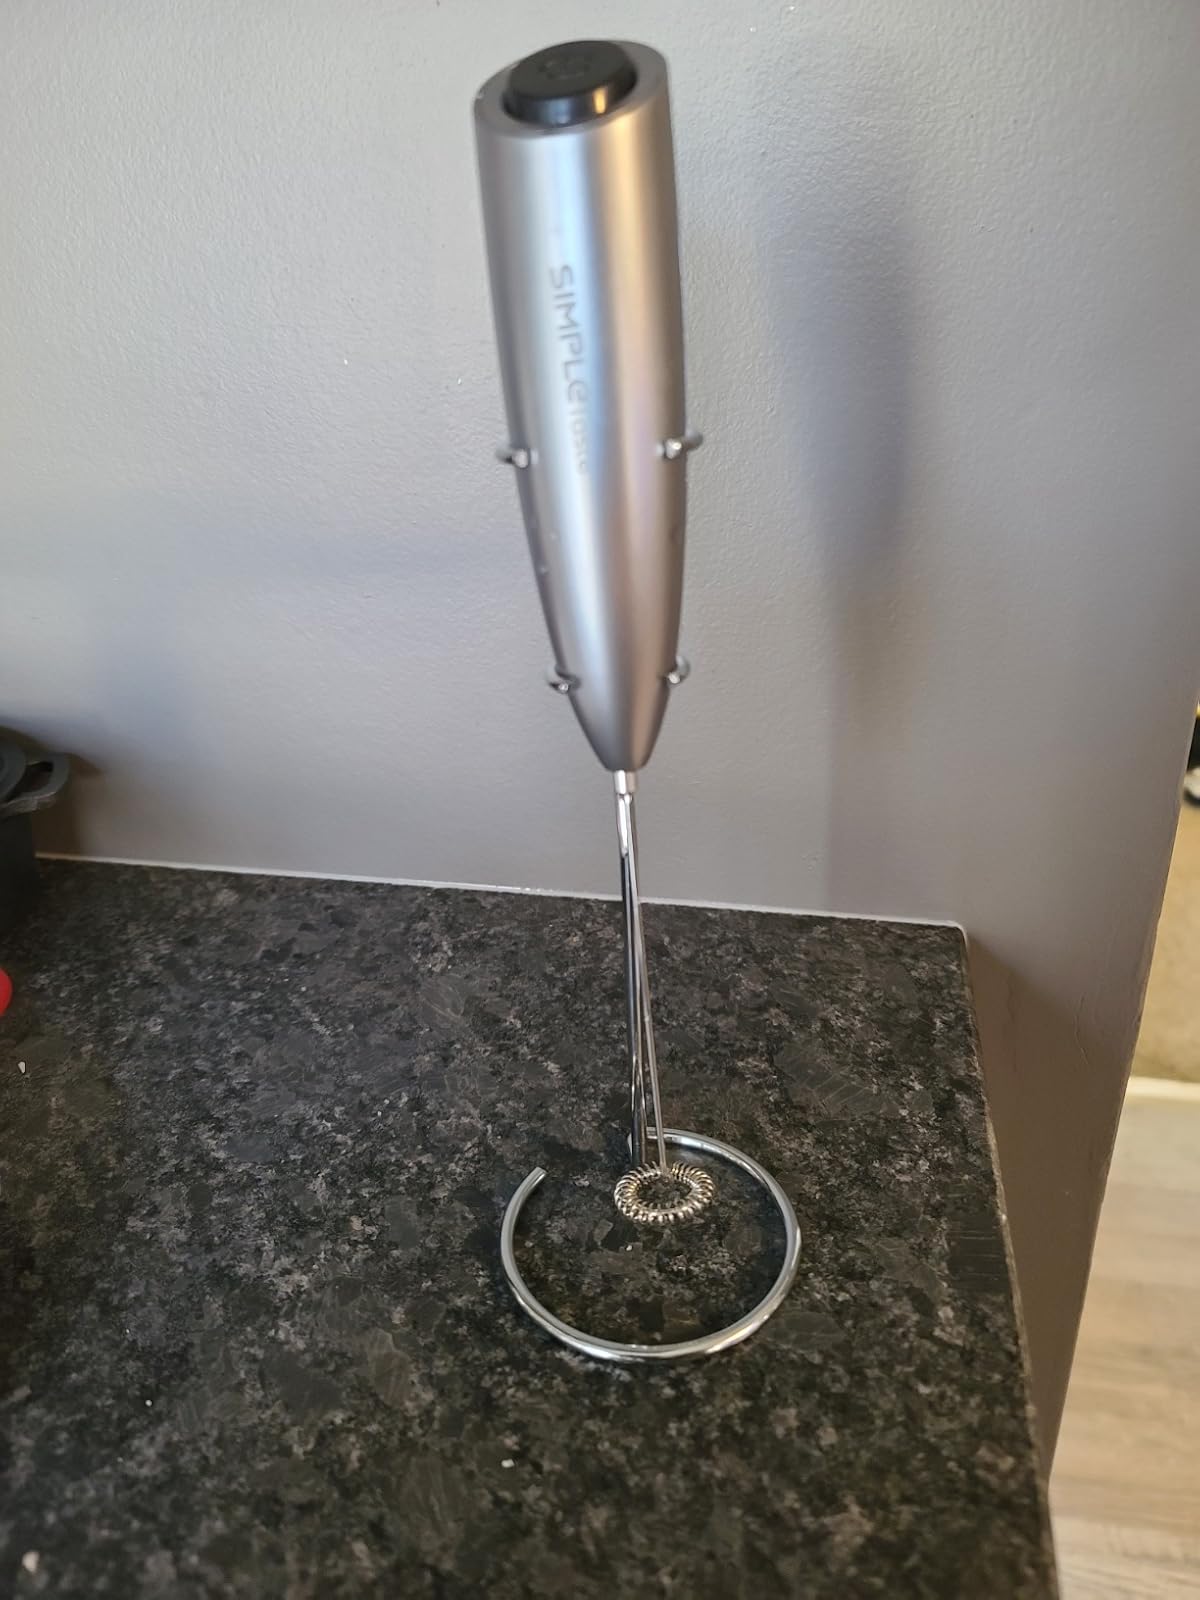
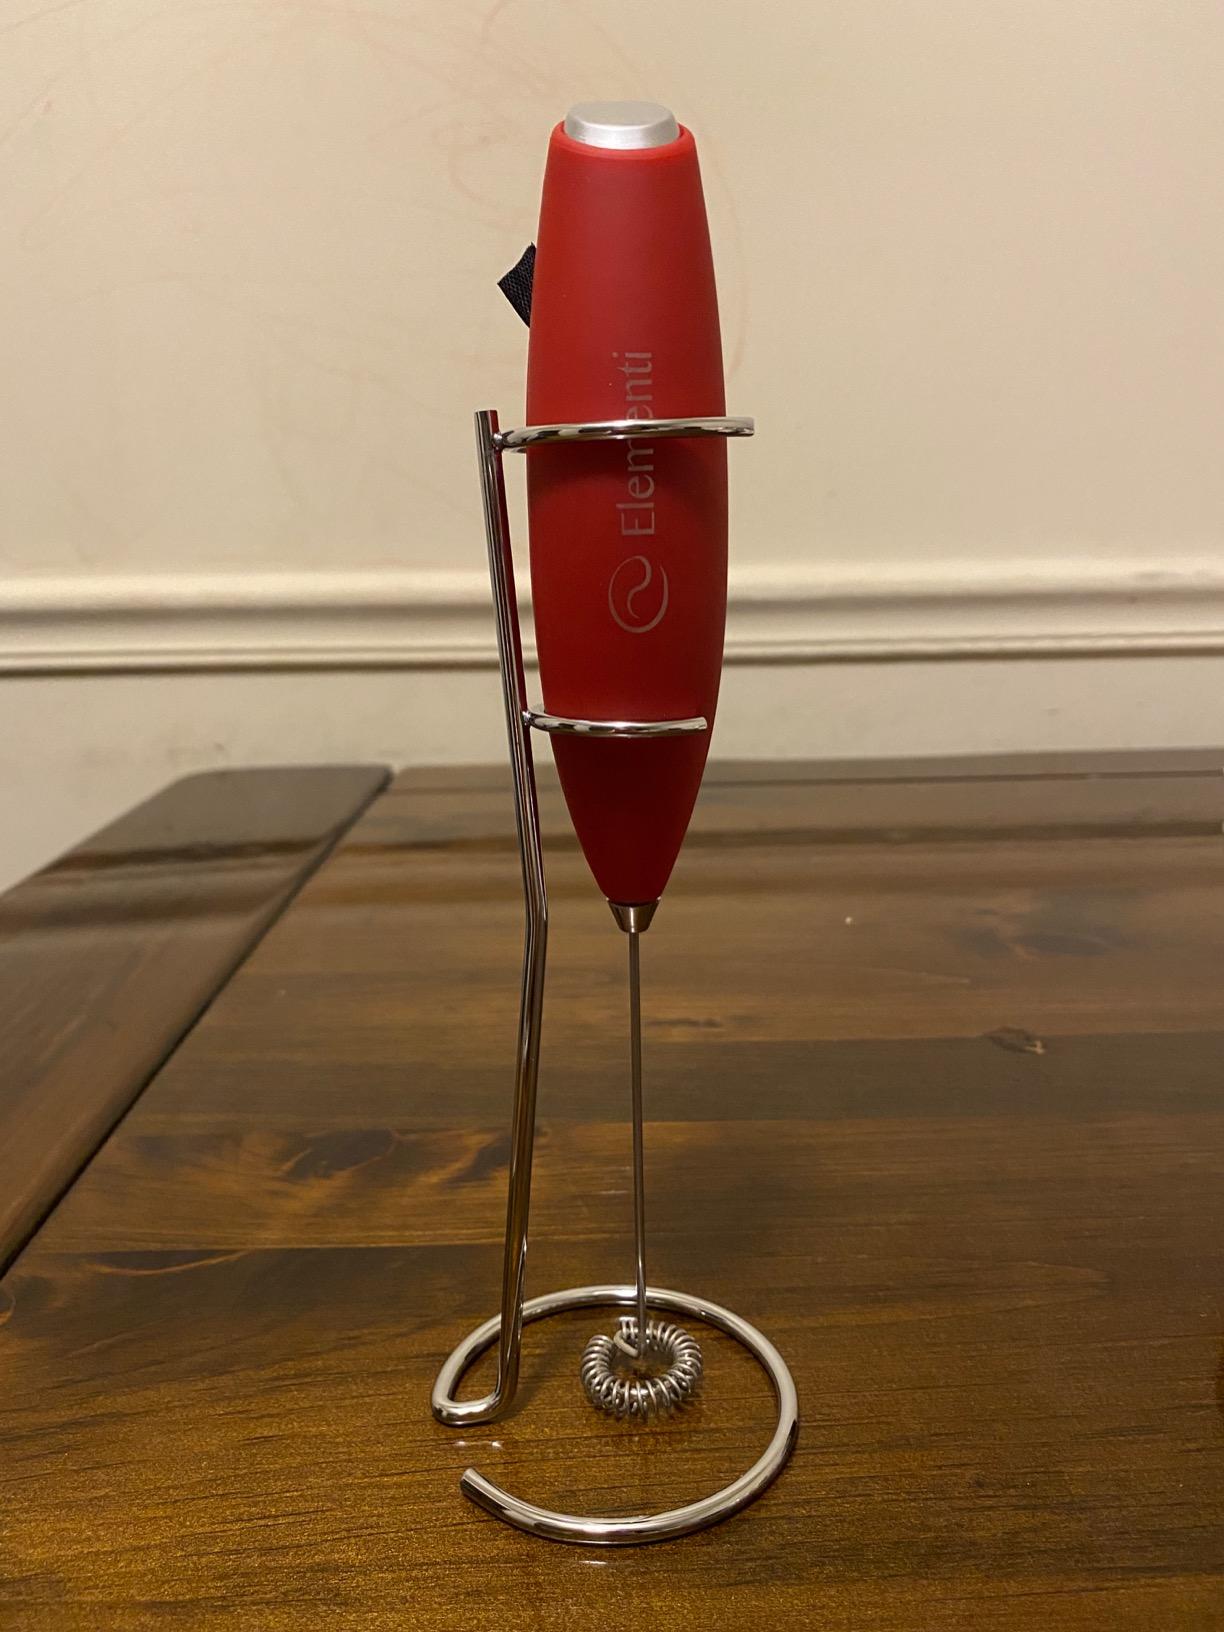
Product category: items_mixer
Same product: no